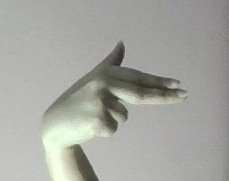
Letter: ghain